List of Cortinarius species

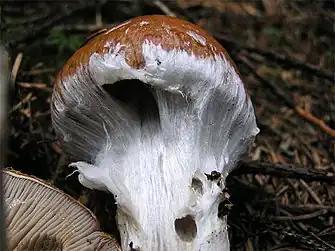
The "cortina" around the fungi which gives name to the genus.

With around 2000 species, "Cortinarius" is the biggest genus of fungi that form mushrooms. Apart from a few species such as "C. caperatus", many even so-called edible species appear to have very similar species that are at least inedible if not poisonous, or otherwise may differ in edibility geographically.